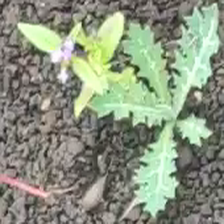
Weed species: Bilayat_(Mexicana_Argemone)